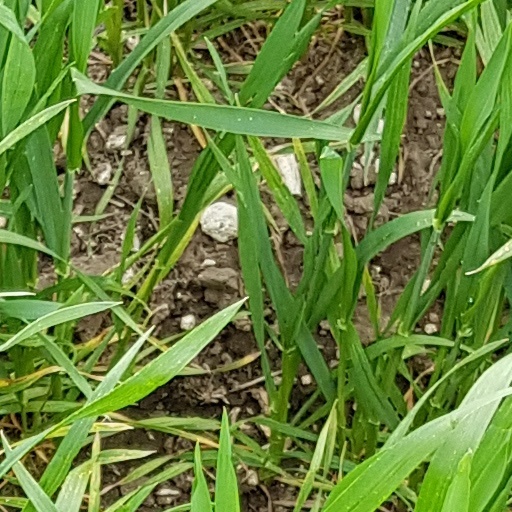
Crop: wheat